Foreign interventions by the United States

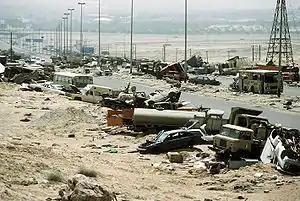
Destroyed vehicles along the Highway of Death in 1991, a legacy of the Gulf War.

In 1975 it was revealed by the Church Committee that the United States had covertly intervened in Chile from as early as 1962, and that from 1963 to 1973, covert involvement was "extensive and continuous". In 1970, at the request of President Richard Nixon, the CIA planned a "constitutional coup" to prevent the election of Marxist leader Salvador Allende in Chile, while secretly encouraging Chilean Armed Forces generals to act against him. The CIA changed its approach after the murder of Chilean general René Schneider, offering aid to democratic protesters and other Chilean dissidents. Allende was accused of supporting armed groups, torturing detainees, conducting illegal arrests, and muzzling the press. However, Peter Kornbluh asserts that the CIA destabilized Chile and helped create the conditions for the 1973 Chilean coup d'état, which led to years of dictatorship under Augusto Pinochet.